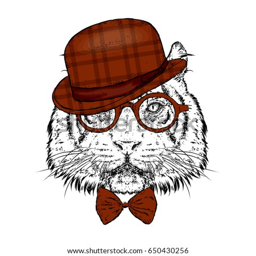
a beautiful tiger with a hat and glasses .